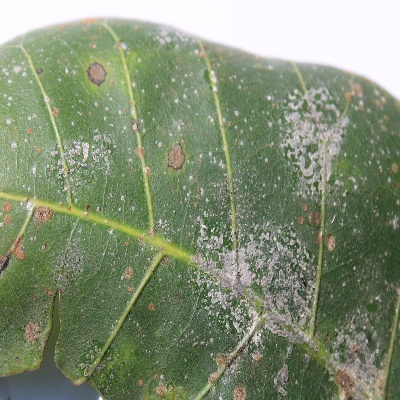
Crop: Cashew
Condition: red rust